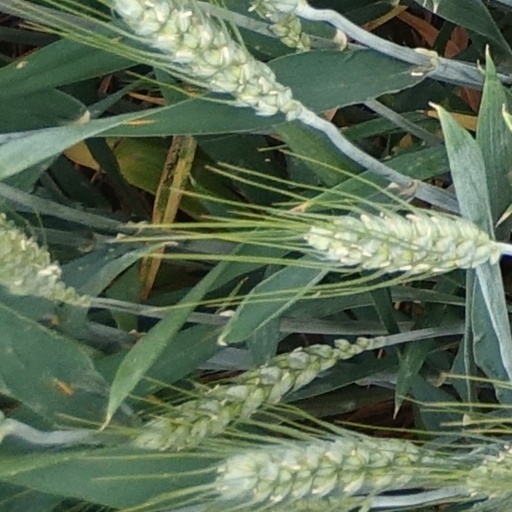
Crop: wheat